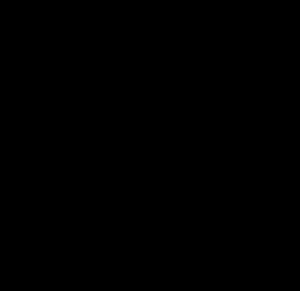
Jette
Beliggenhed i hovedstadsområdet Brussel
Jette er én af 19 kommuner i Bruxelles-regionen i Belgien. Det er en tosproglig kommune.